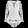
Label: Shirt